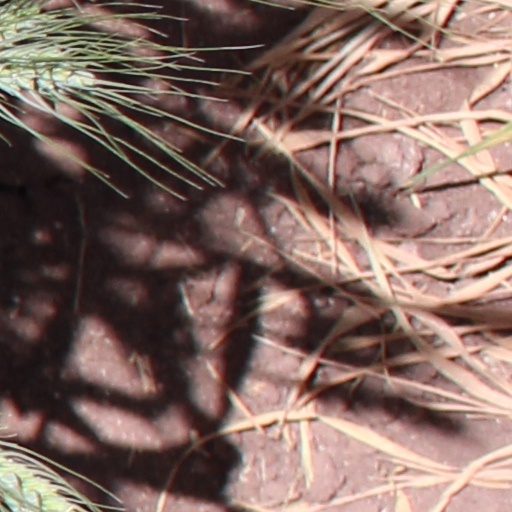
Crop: wheat